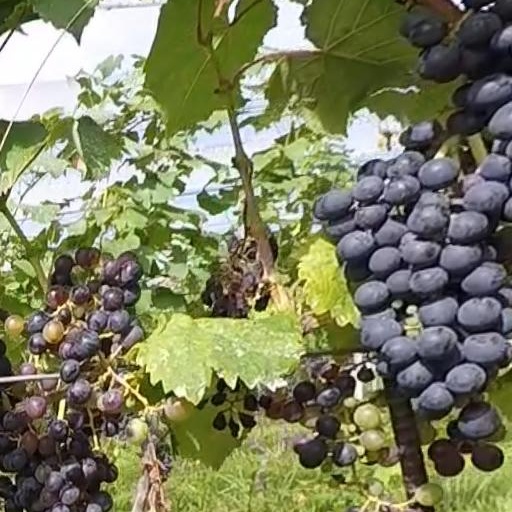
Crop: grape